South Tehidy

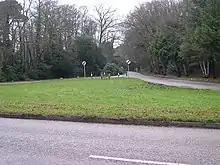
South Tehidy

South Tehidy is a hamlet north of Camborne in west Cornwall, England.